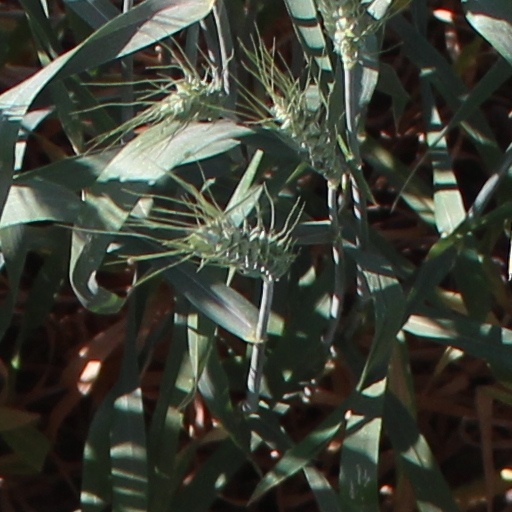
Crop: wheat